Ana Sanabria

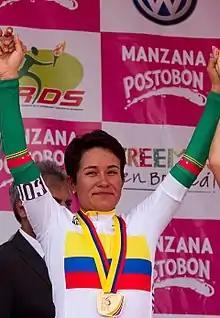
Sanabria in 2016.

Ana Cristina Sanabria Sánchez (born 2 May 1990) is a Colombian professional racing cyclist, who rides for UCI Women's Continental Team Colombia Tierra de Atletas–GW–Shimano. She won the Colombian National Time Trial Championships four times (from 2015 to 2017 and 2020), and the Vuelta a Colombia Femenina Oro y Paz in 2016 and 2017.